Spectre (1977 film)

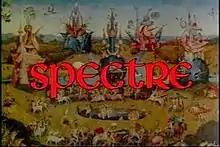
Title card

Spectre is a 1977 American made-for-television horror film produced by Gene Roddenberry. It was co-written by Roddenberry and Samuel A. Peeples, and directed by Clive Donner. It was one of several unsuccessful pilots created by Roddenberry, and one of several pilots in the 1970s in the occult detective subgenre. The pilot follows the adventures of William Sebastian (Robert Culp), a former criminologist and occult expert, and his colleague, Dr. "Ham" Hamilton (Gig Young), a physician and forensic pathologist, as they visit the United Kingdom to investigate a case involving the aristocratic Cyon family. The cast includes John Hurt, James Villiers, Gordon Jackson, Ann Bell, and Majel Barrett.